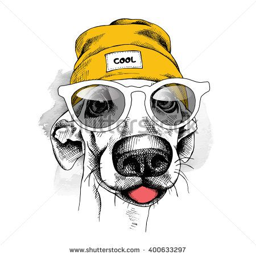
portrait of dog in a yellow hat and with glasses .